2020 in cue sports

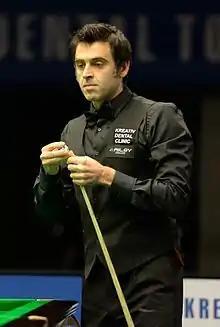
Ronnie O'Sullivan won the only professional world championship held in 2020, defeating Kyren Wilson in the final of the 2020 World Snooker Championship.

Professional tournaments in table-top cue sports took place in 2020. These events include snooker, pool disciplines and billiards. Whilst these are traditionally singles sports, some matches and tournaments are held as doubles or as teams. The snooker season runs between May and April, whilst the pool and billiards seasons is listed over the calendar year. Due to the COVID-19 pandemic, the season was disrupted with many events being cancelled or postponed. Cue sports events were played in January and February, before tournaments were discontinued for all disciplines due to the pandemic, returning in June without an audience.